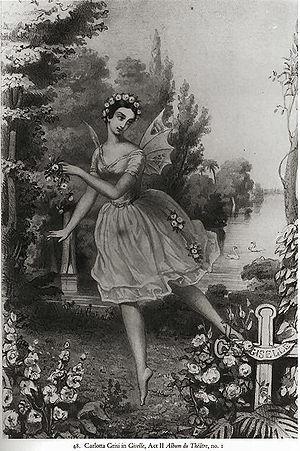
2 juin, France : loi apportant de graves modifications au code de procédure civile sur la vente judiciaire des biens immeubles.
Cette page concerne l’année 1841 du calendrier grégorien.